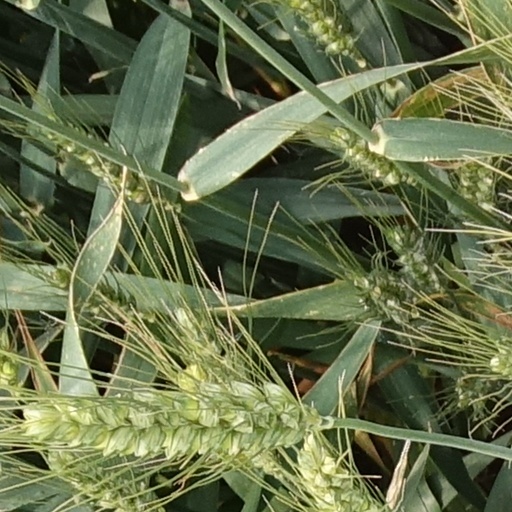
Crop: wheat